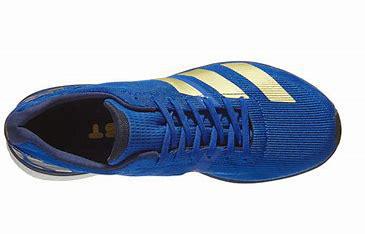
Brand: Adidas
Model: Adizero Boston 8